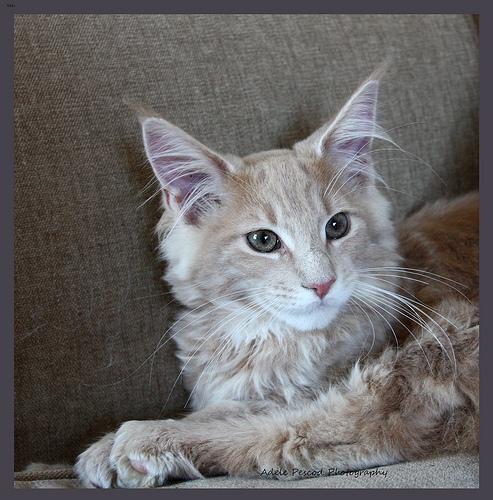
Breed: Maine Coon